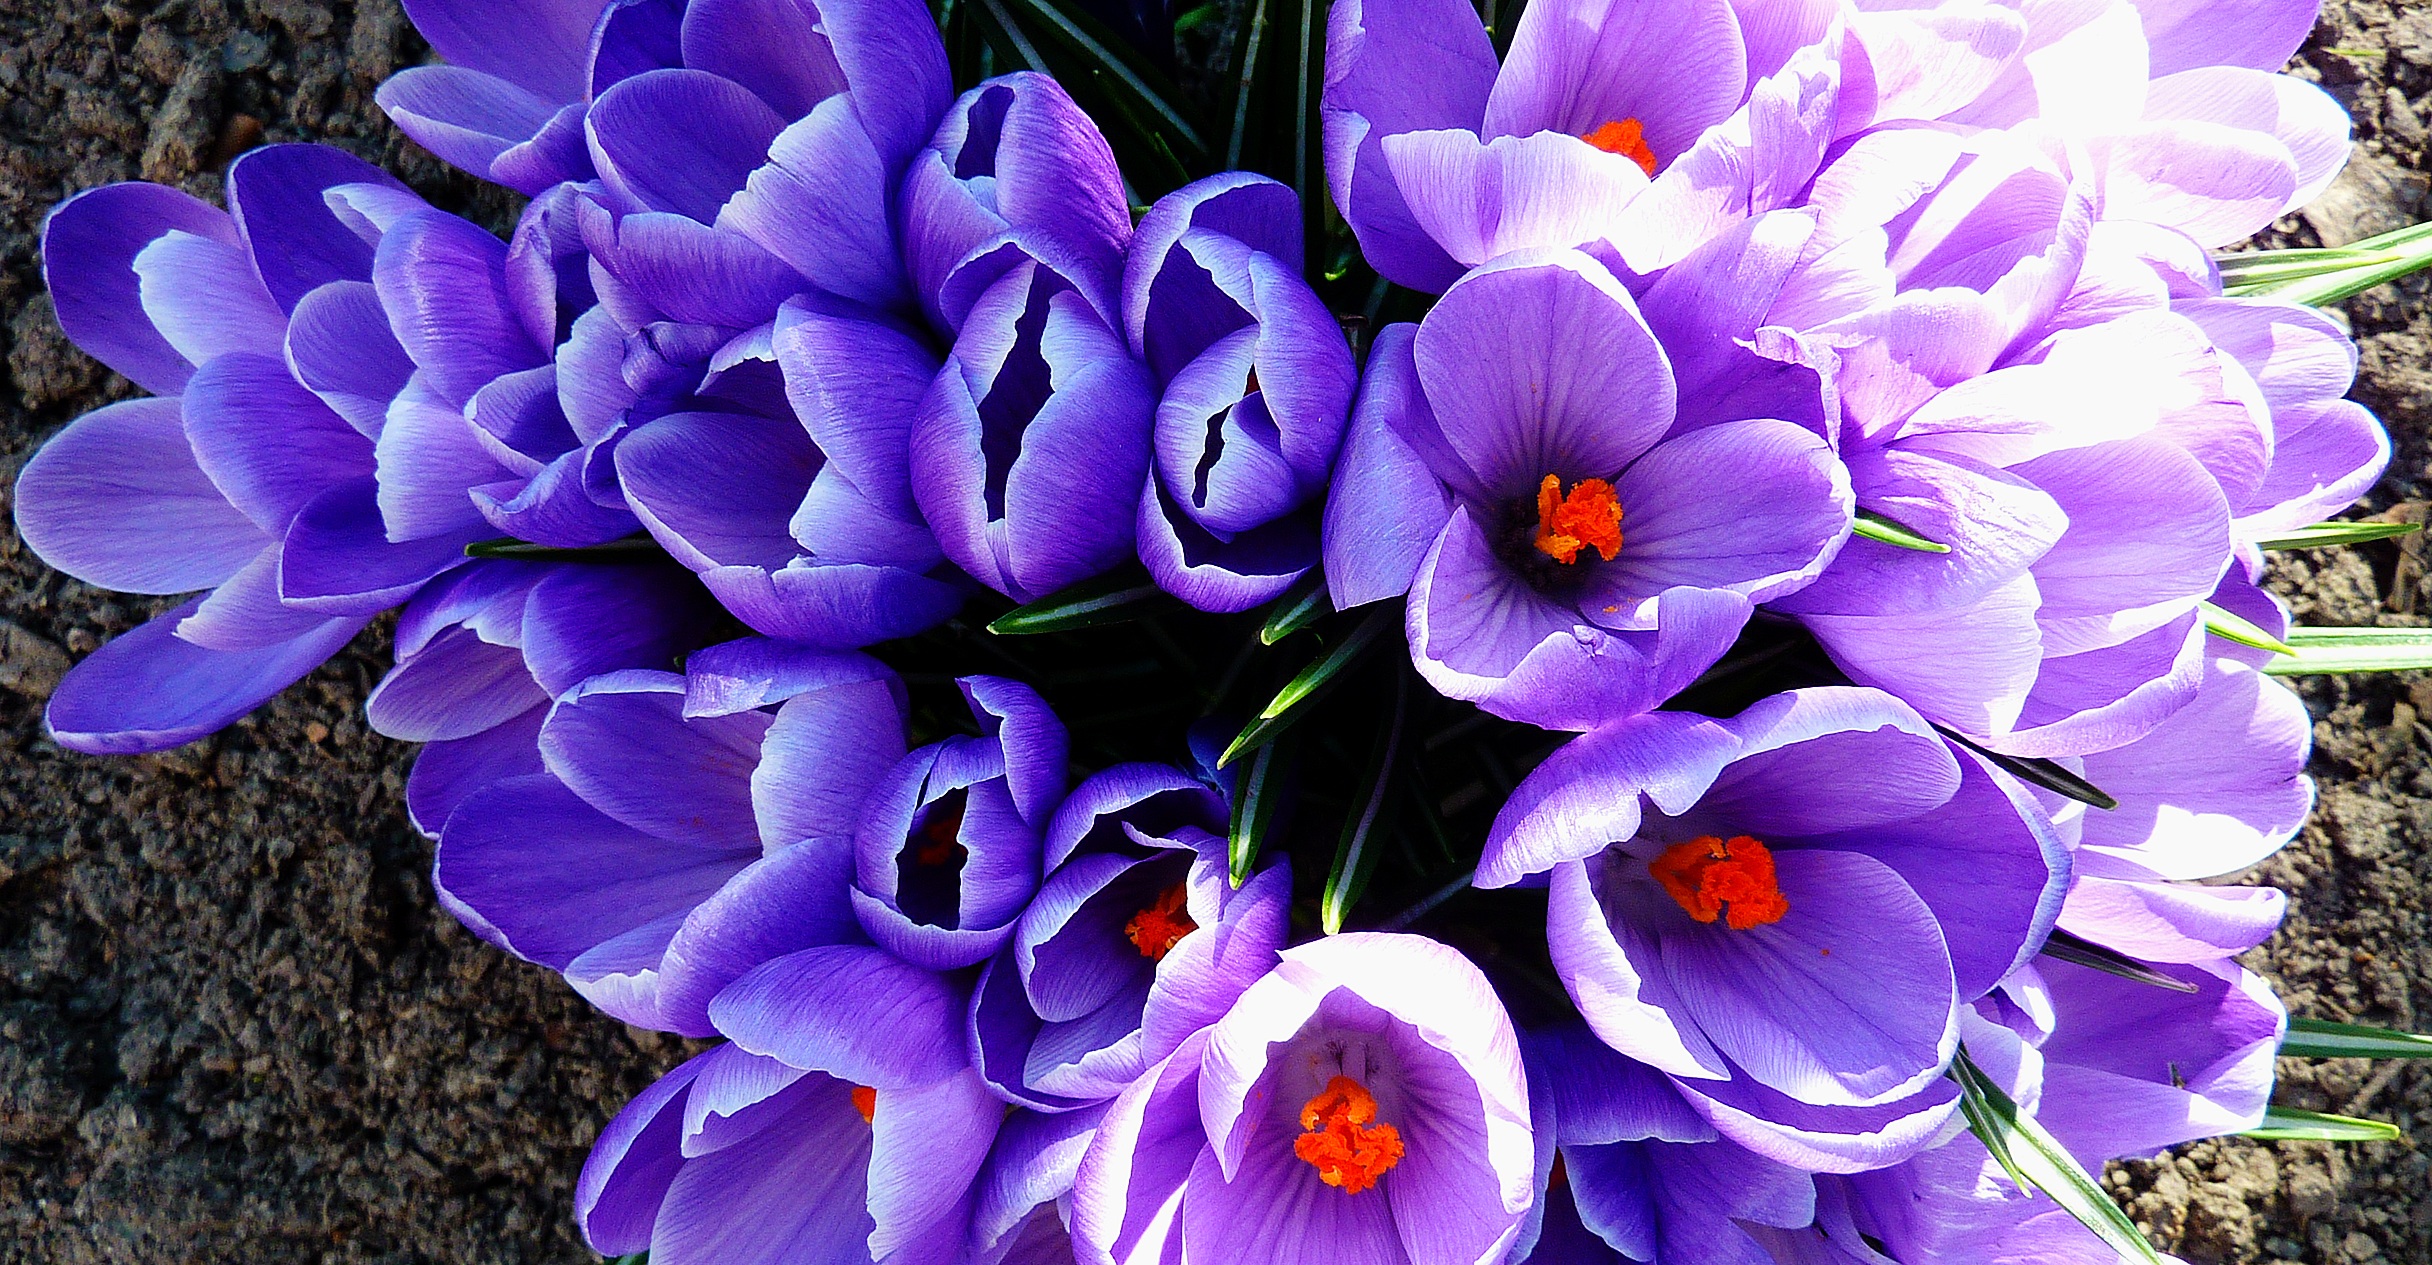
nature, plant, flower, purple, petal, spring, green, park, botany, garden, flora, plants, flowers, april, crocus, may, spring flowers, early bloomer, garden decoration, garden wall, flowering plant, wallflower, garden planning, land plant, iris family, garden plan